Cyril Benoit

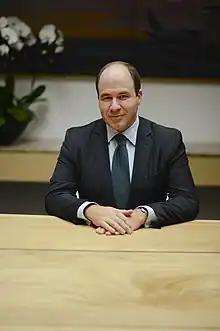
Cyril Benoit, Président de Benoit & Associés

Cyril Benoit (born 1974 in Paris) is a French entrepreneur specialized in cross-border transactions, founder and Chairman of B&A Investment Bankershttps://www.forbes.fr/politique/cyril-benoit-la-vie-cest-la-conquete-de-lautonomie/. He previously served the French administration in several senior positions. In 2013 and 2014, he was named amongst the most influential French young economical leaders by leading business newspapers.